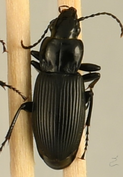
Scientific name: Pterostichus melanarius
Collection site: Woodworth Site (WOOD), plot WOOD_023